The Number Devil

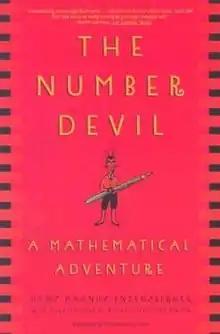
"The Number Devil: A Mathematical Adventure" cover

The Number Devil: A Mathematical Adventure is a book for children and young adults that explores mathematics. It was originally written in 1997 in German by Hans Magnus Enzensberger and illustrated by Rotraut Susanne Berner. The book follows a young boy named Robert, who is taught mathematics by a sly "number devil" called Teplotaxl over the course of twelve dreams.